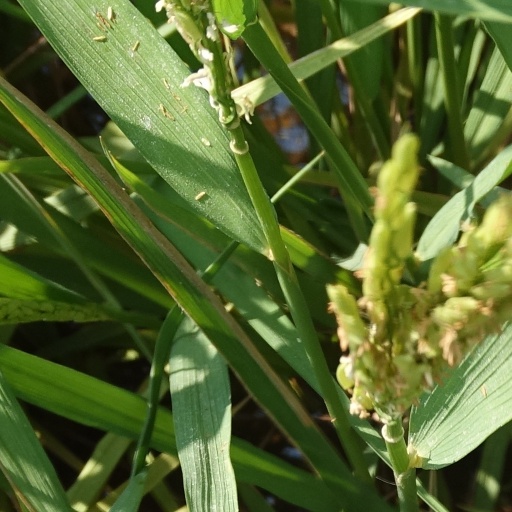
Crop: rice